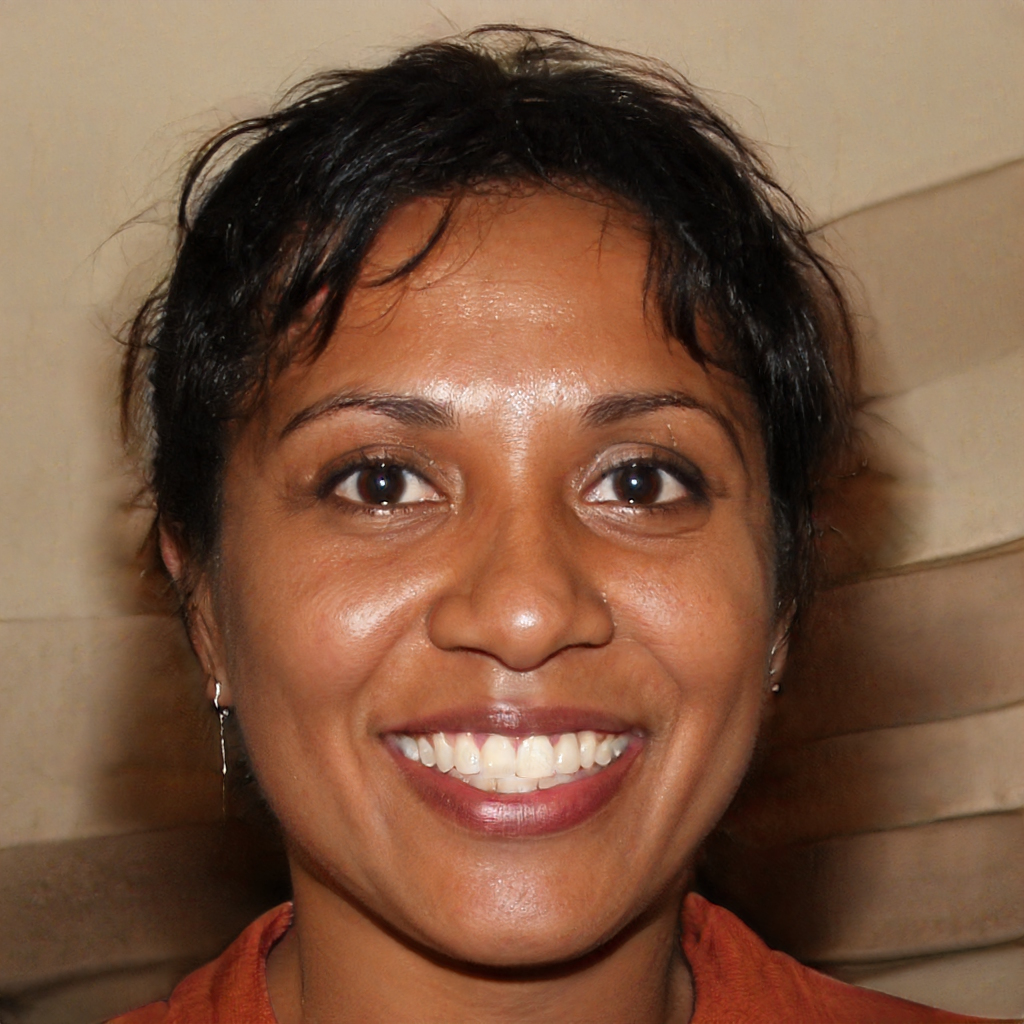
Gender: Female